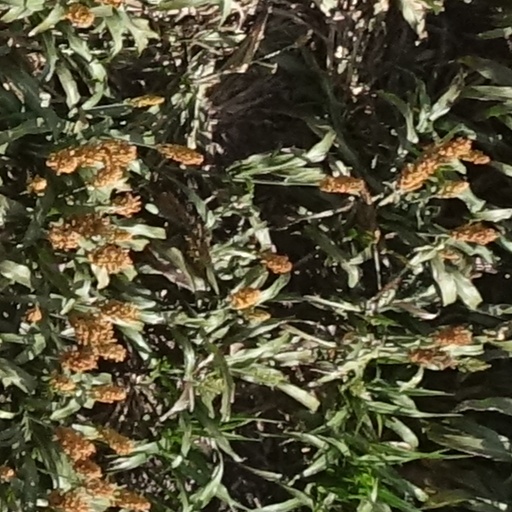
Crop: sorghum